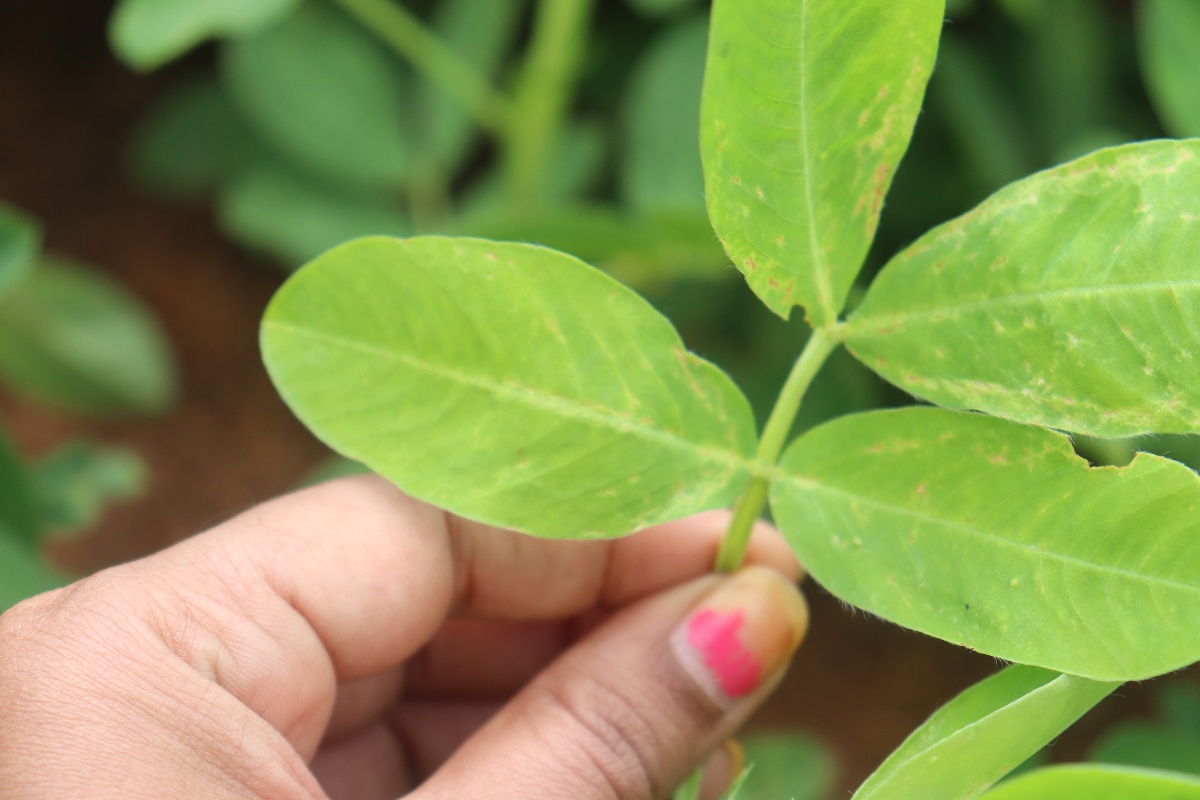
Label: healthy leaf